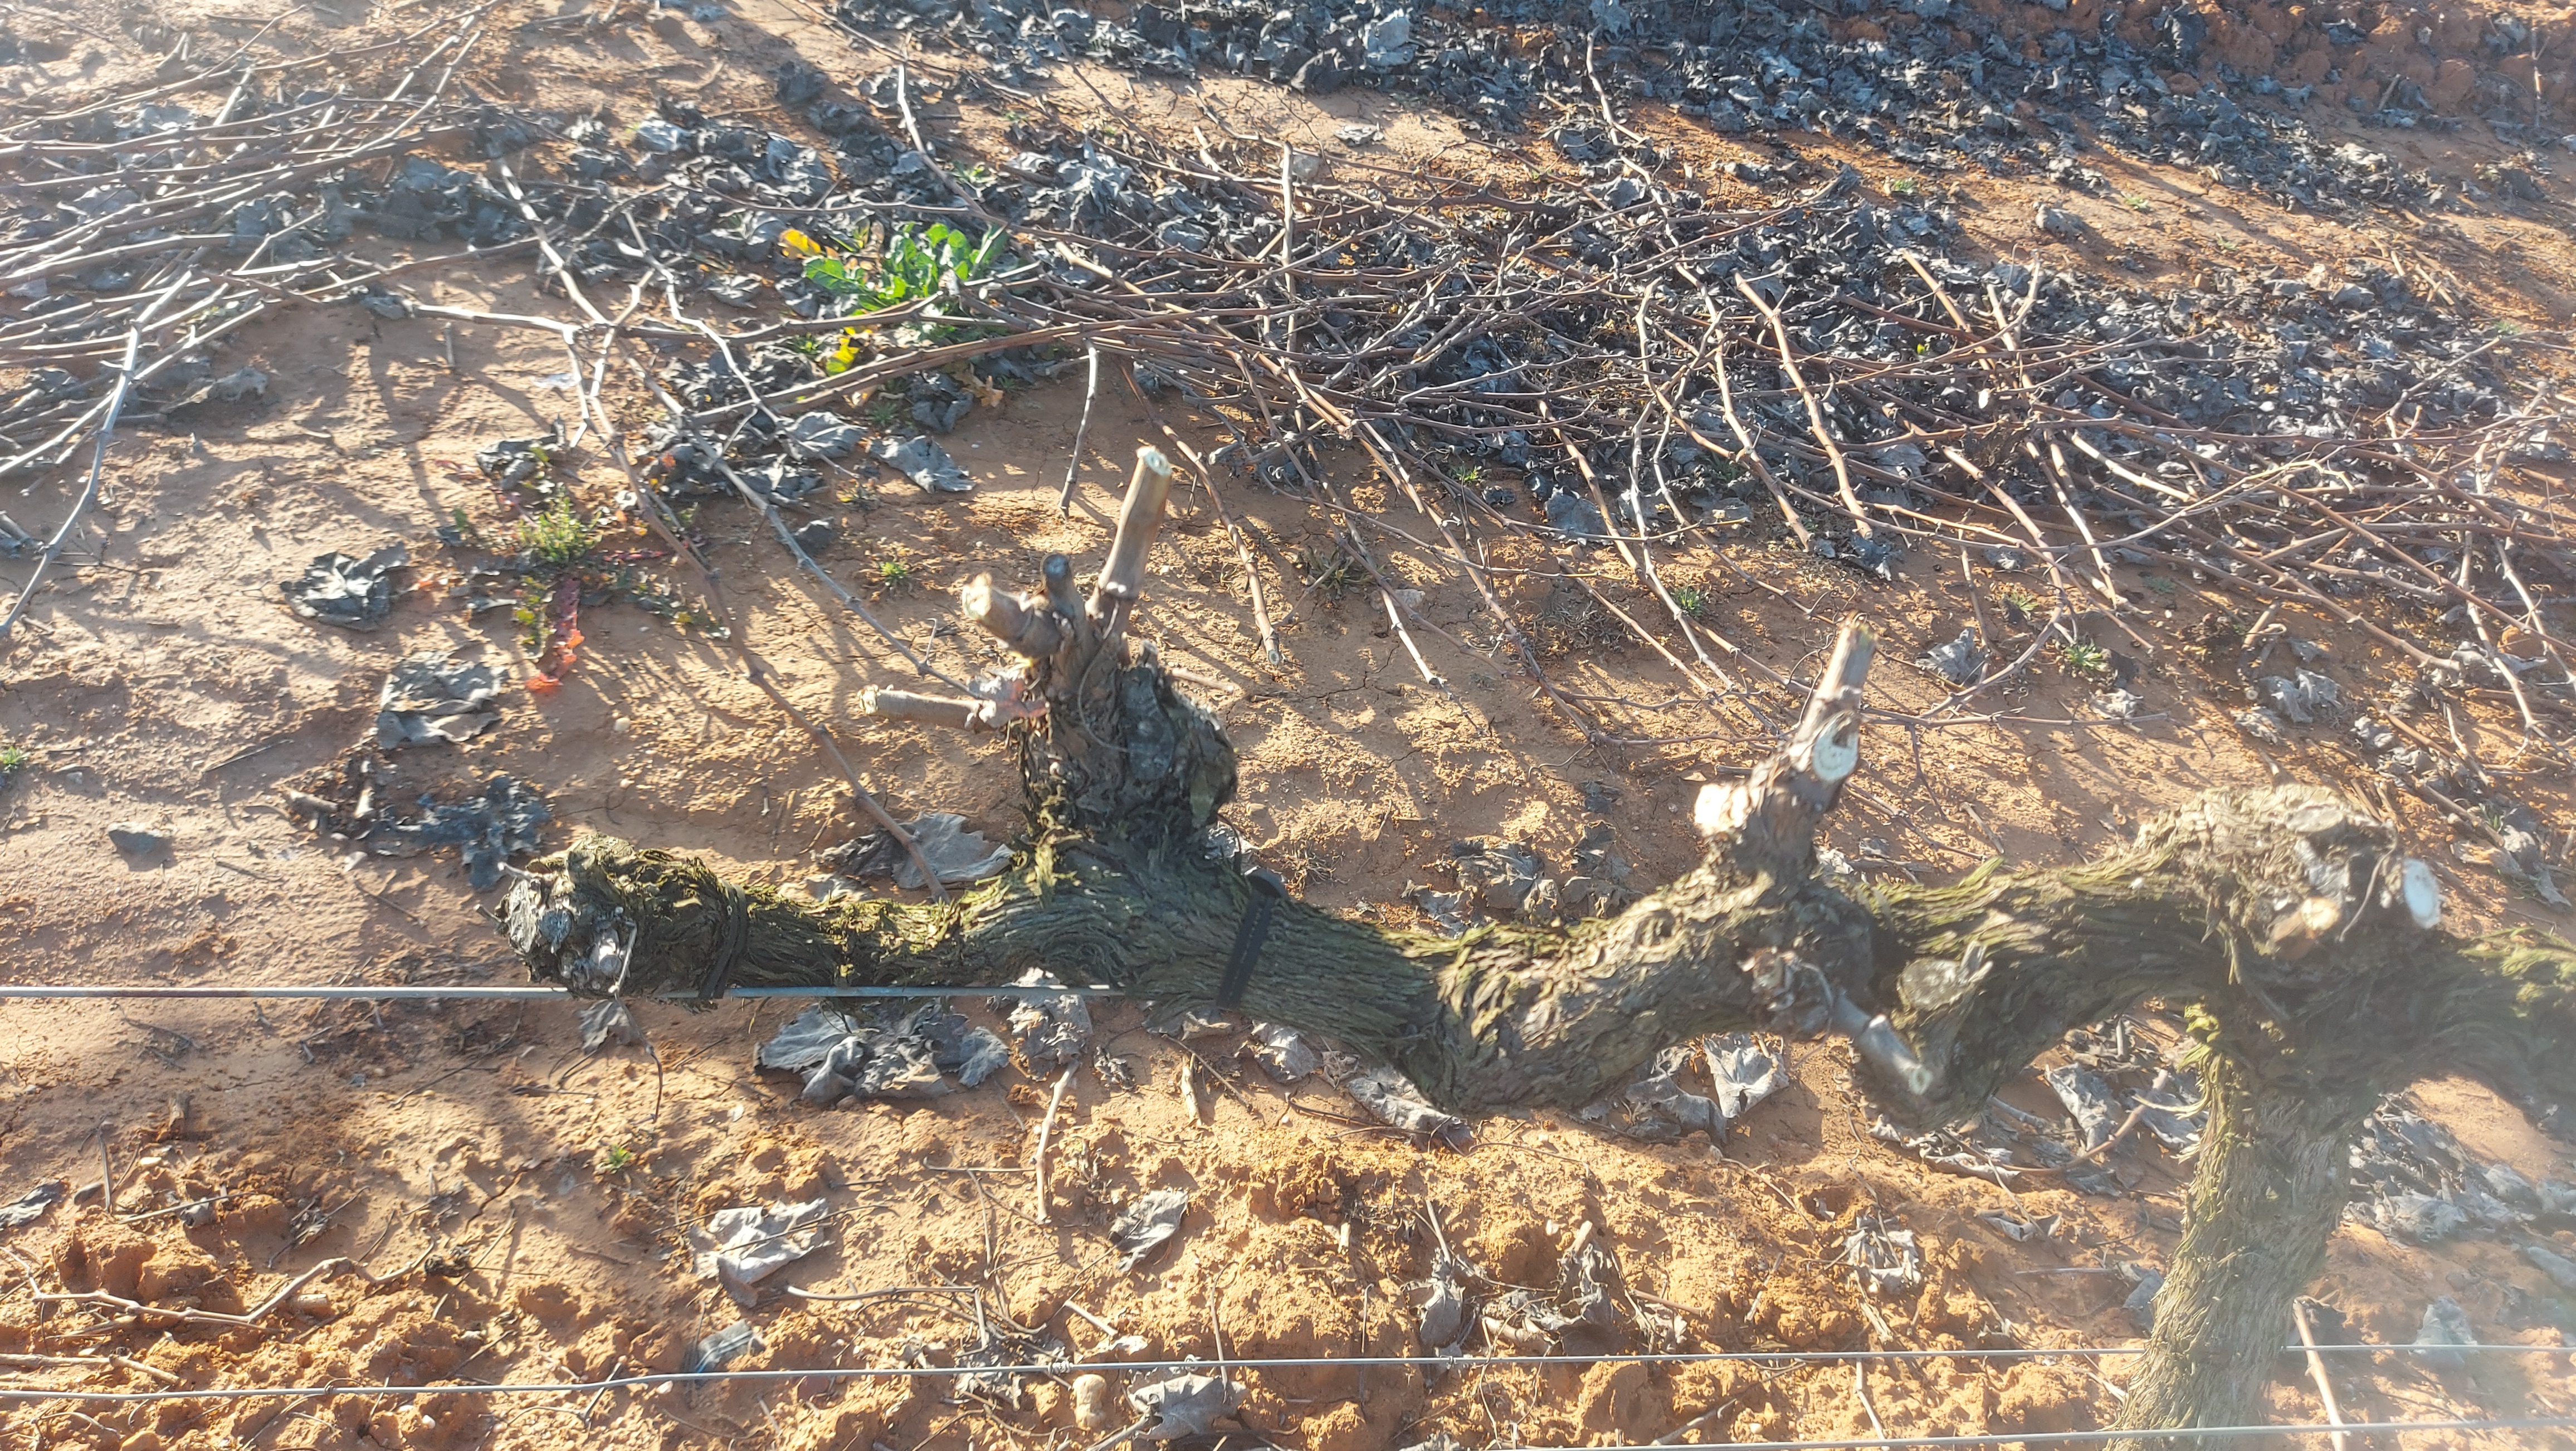
Unpruned shoots: 1
Pruned shoots: 5
Trunks: 1